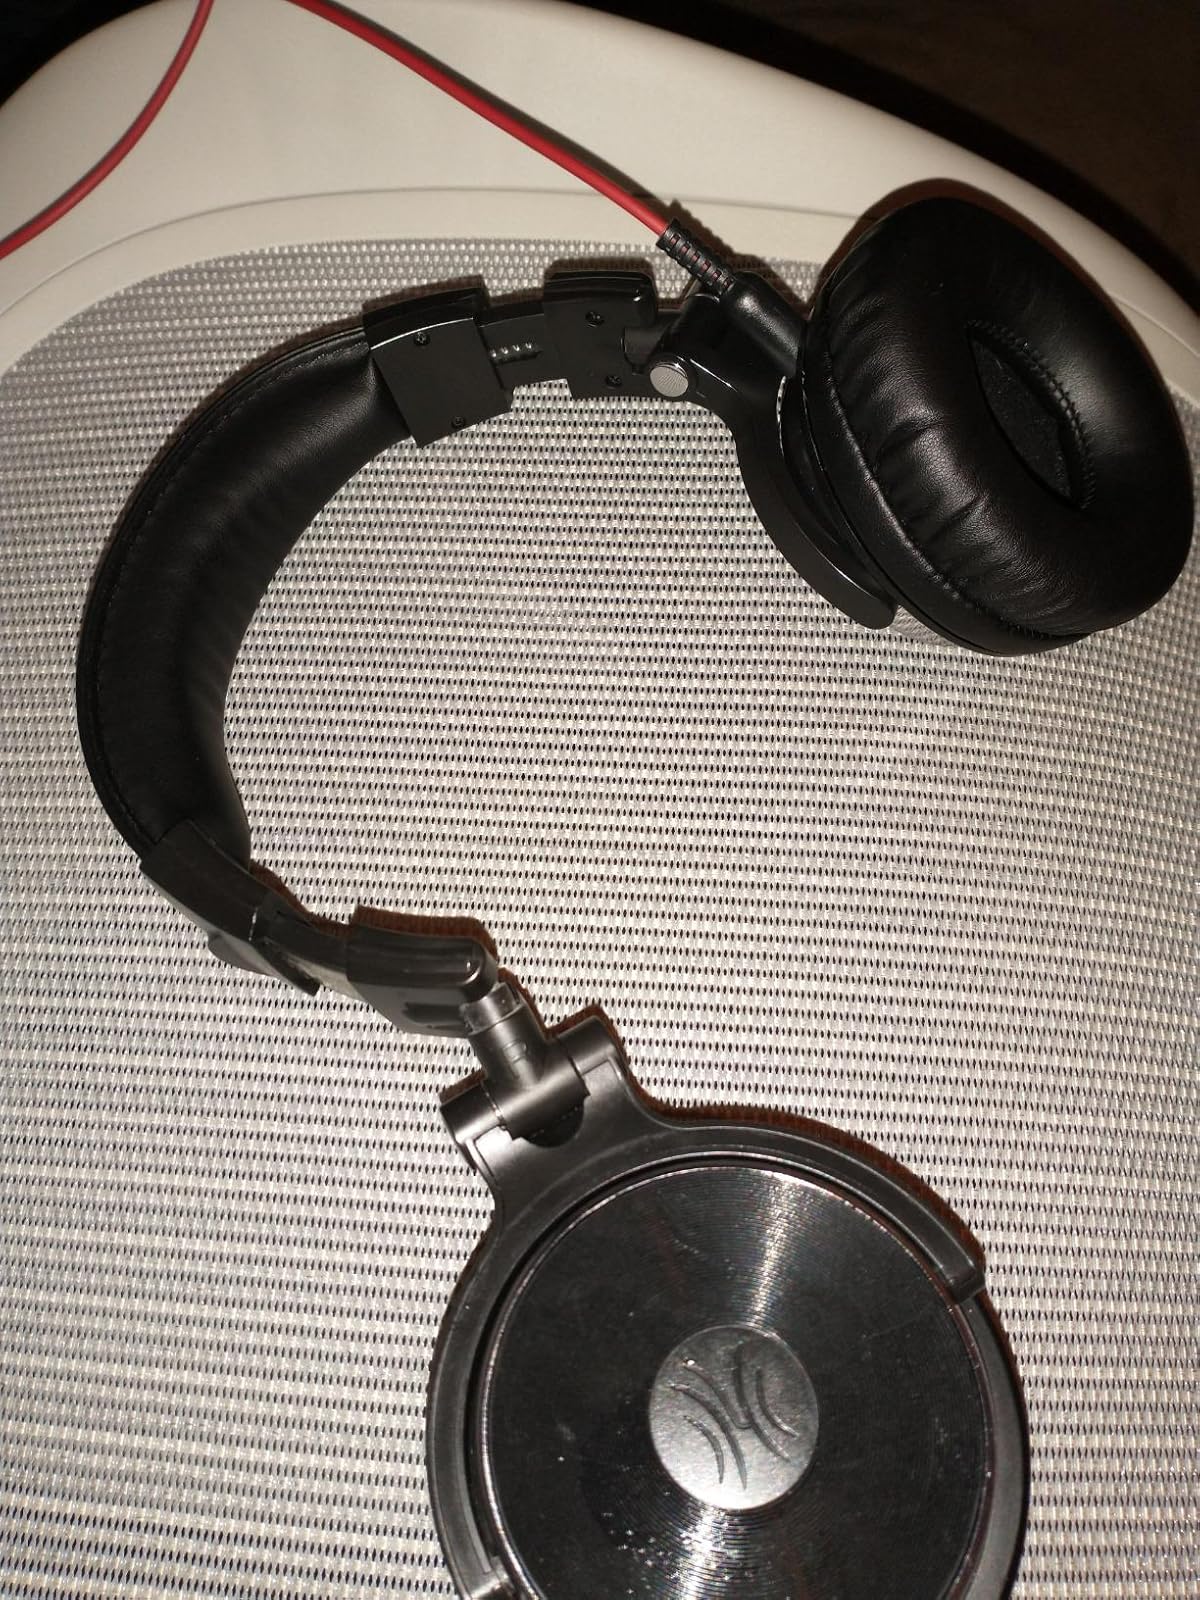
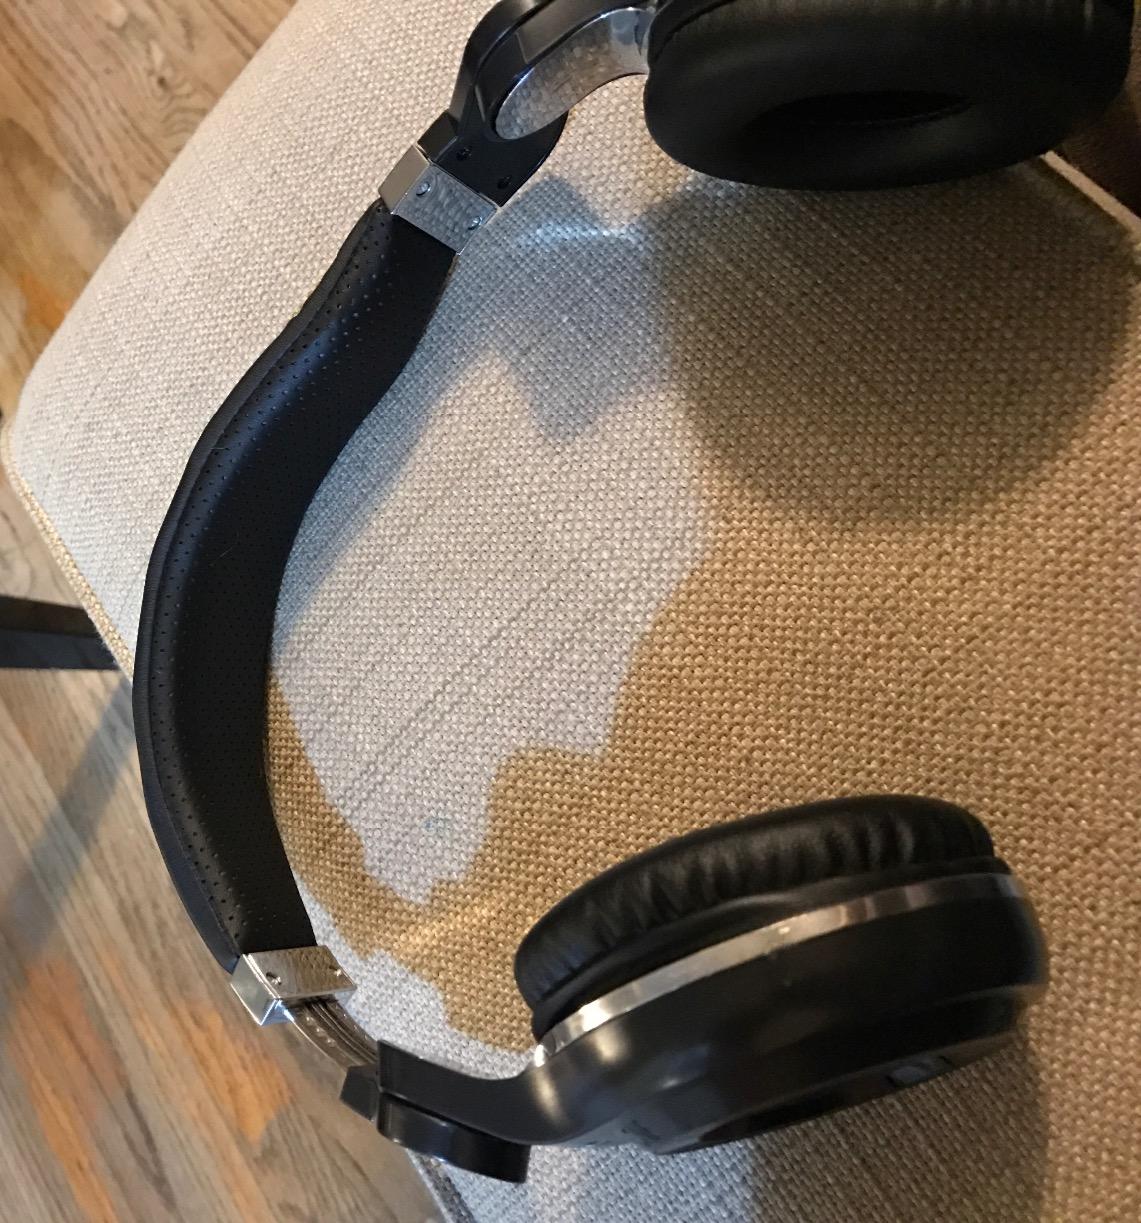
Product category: headphones
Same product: no